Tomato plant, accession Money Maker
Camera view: bottom (45 deg); turntable rotation: 120 degrees
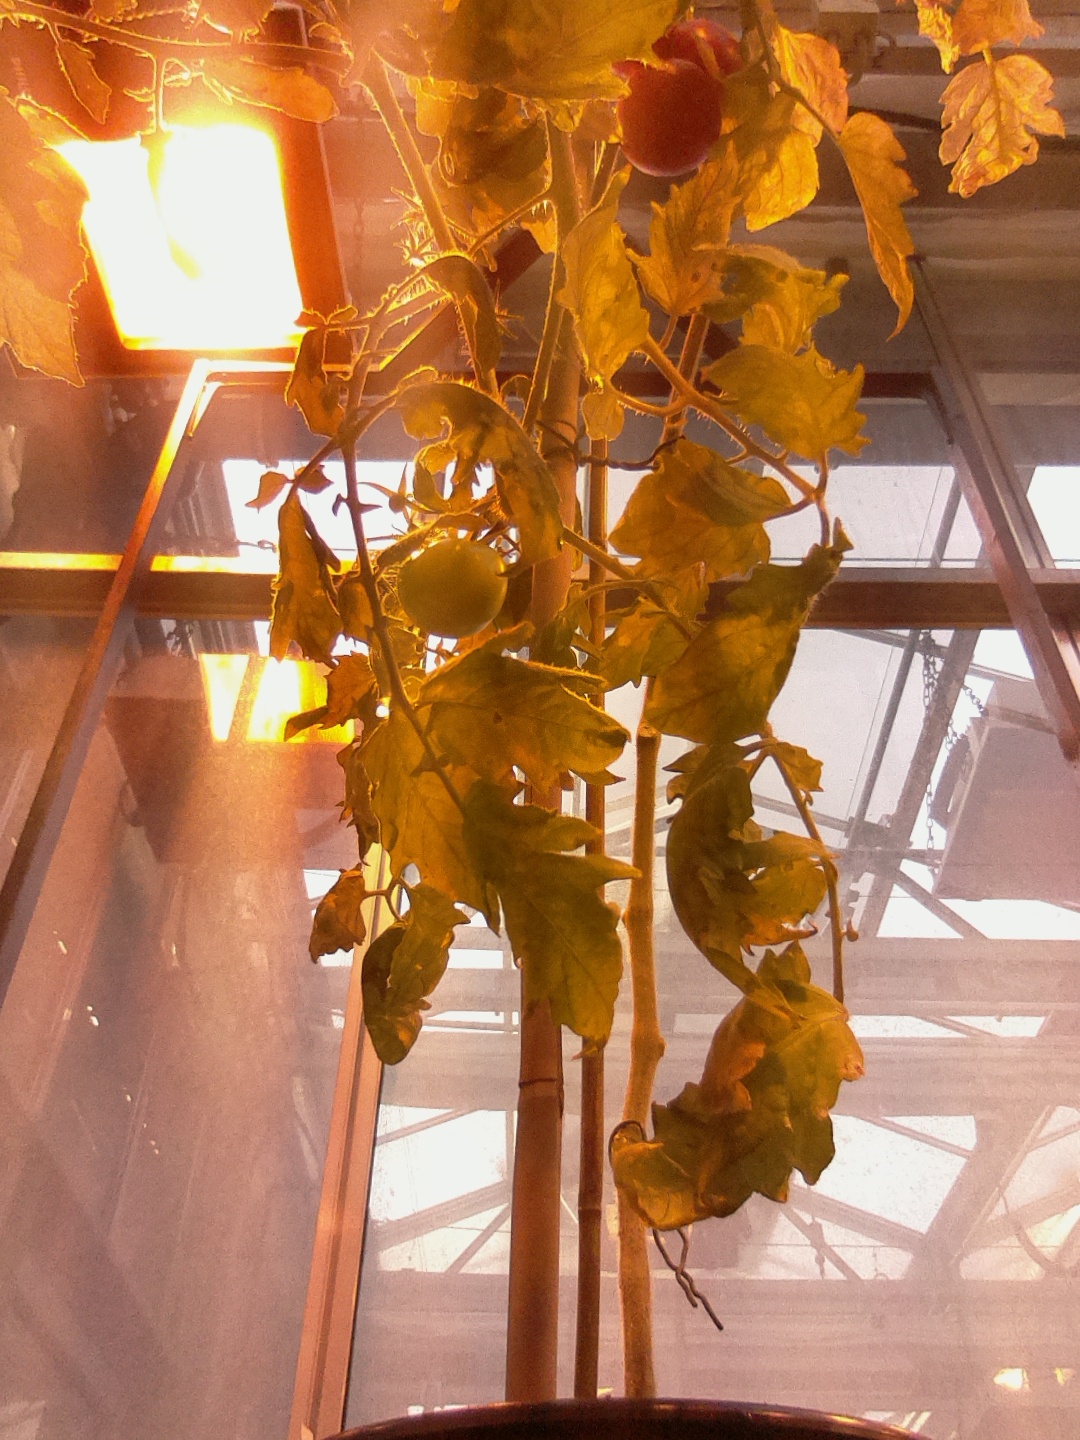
BBCH growth stage 89: 90%-100% of fruits show typical fully ripe color